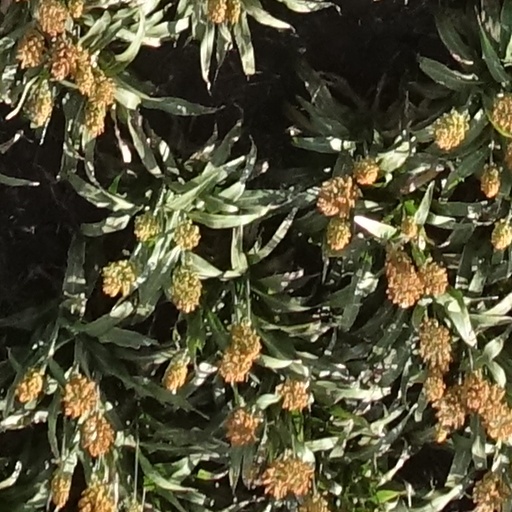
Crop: sorghum